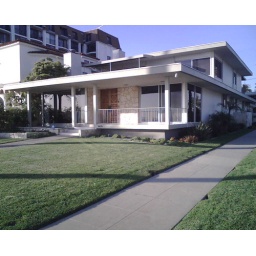
Home on ocean blvd in long beach